South Alabama Jaguars men's basketball

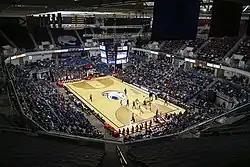
Mitchell Center in Mobile, Alabama - Home of the South Alabama Jaguars

The University of South Alabama is a public, doctoral-level university in Mobile, Alabama, United States. The school was founded in 1963 and began its men's basketball program in the fall of 1968 under former Auburn standout and Alabama Sports Hall of Fame member Rex Frederick.